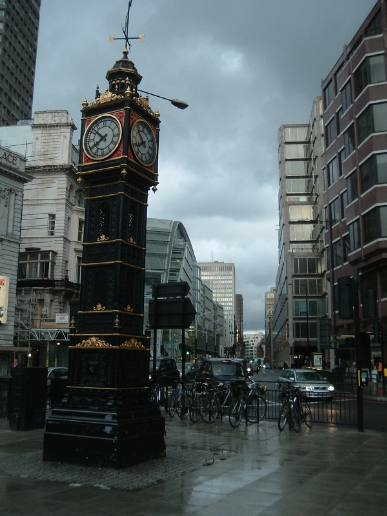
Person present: No